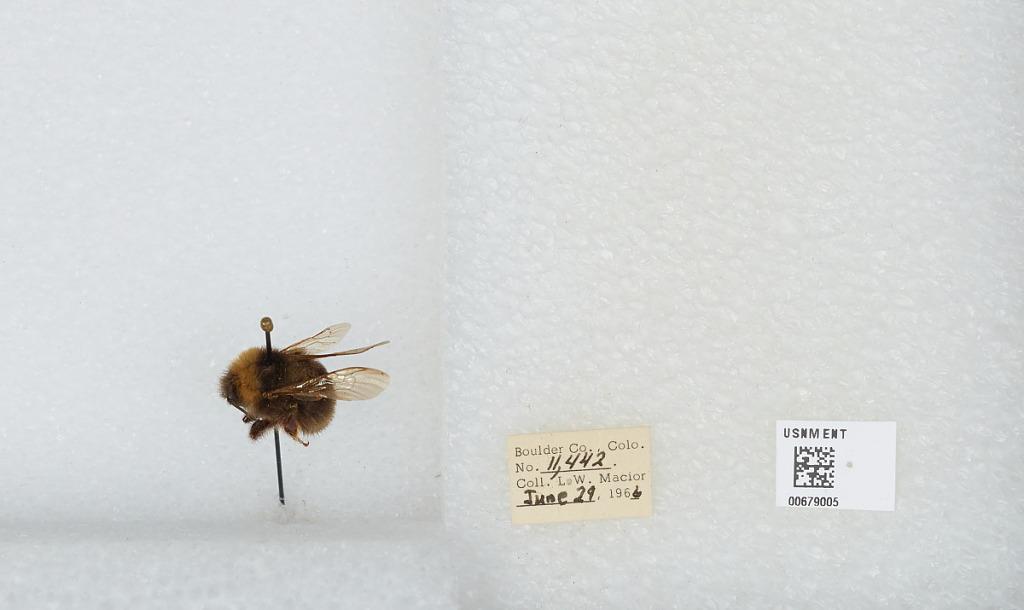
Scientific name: Bombus (Bombus) occidentalis Greene
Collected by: L. Macior
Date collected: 1966-6-29
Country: United States
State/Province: Colorado
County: Boulder
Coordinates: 40.015, -105.27